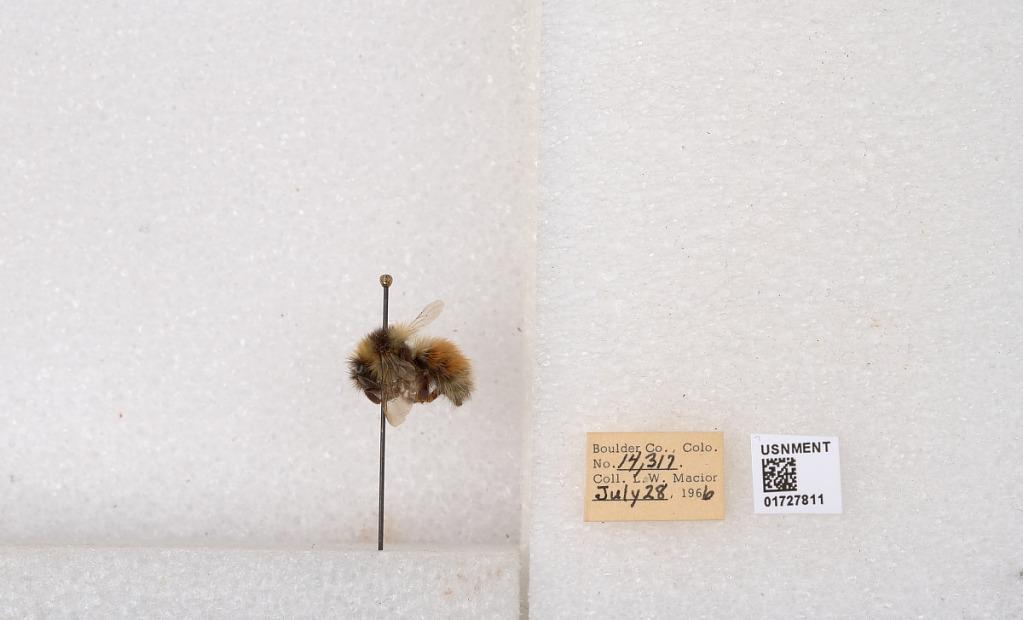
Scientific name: Bombus (Pyrobombus) sylvicola Kirby
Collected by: L. Macior
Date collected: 1966-7-28
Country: United States
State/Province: Colorado
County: Boulder
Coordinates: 40.0163, -105.294